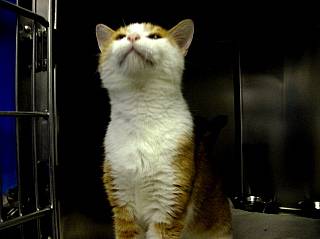
Label: cat